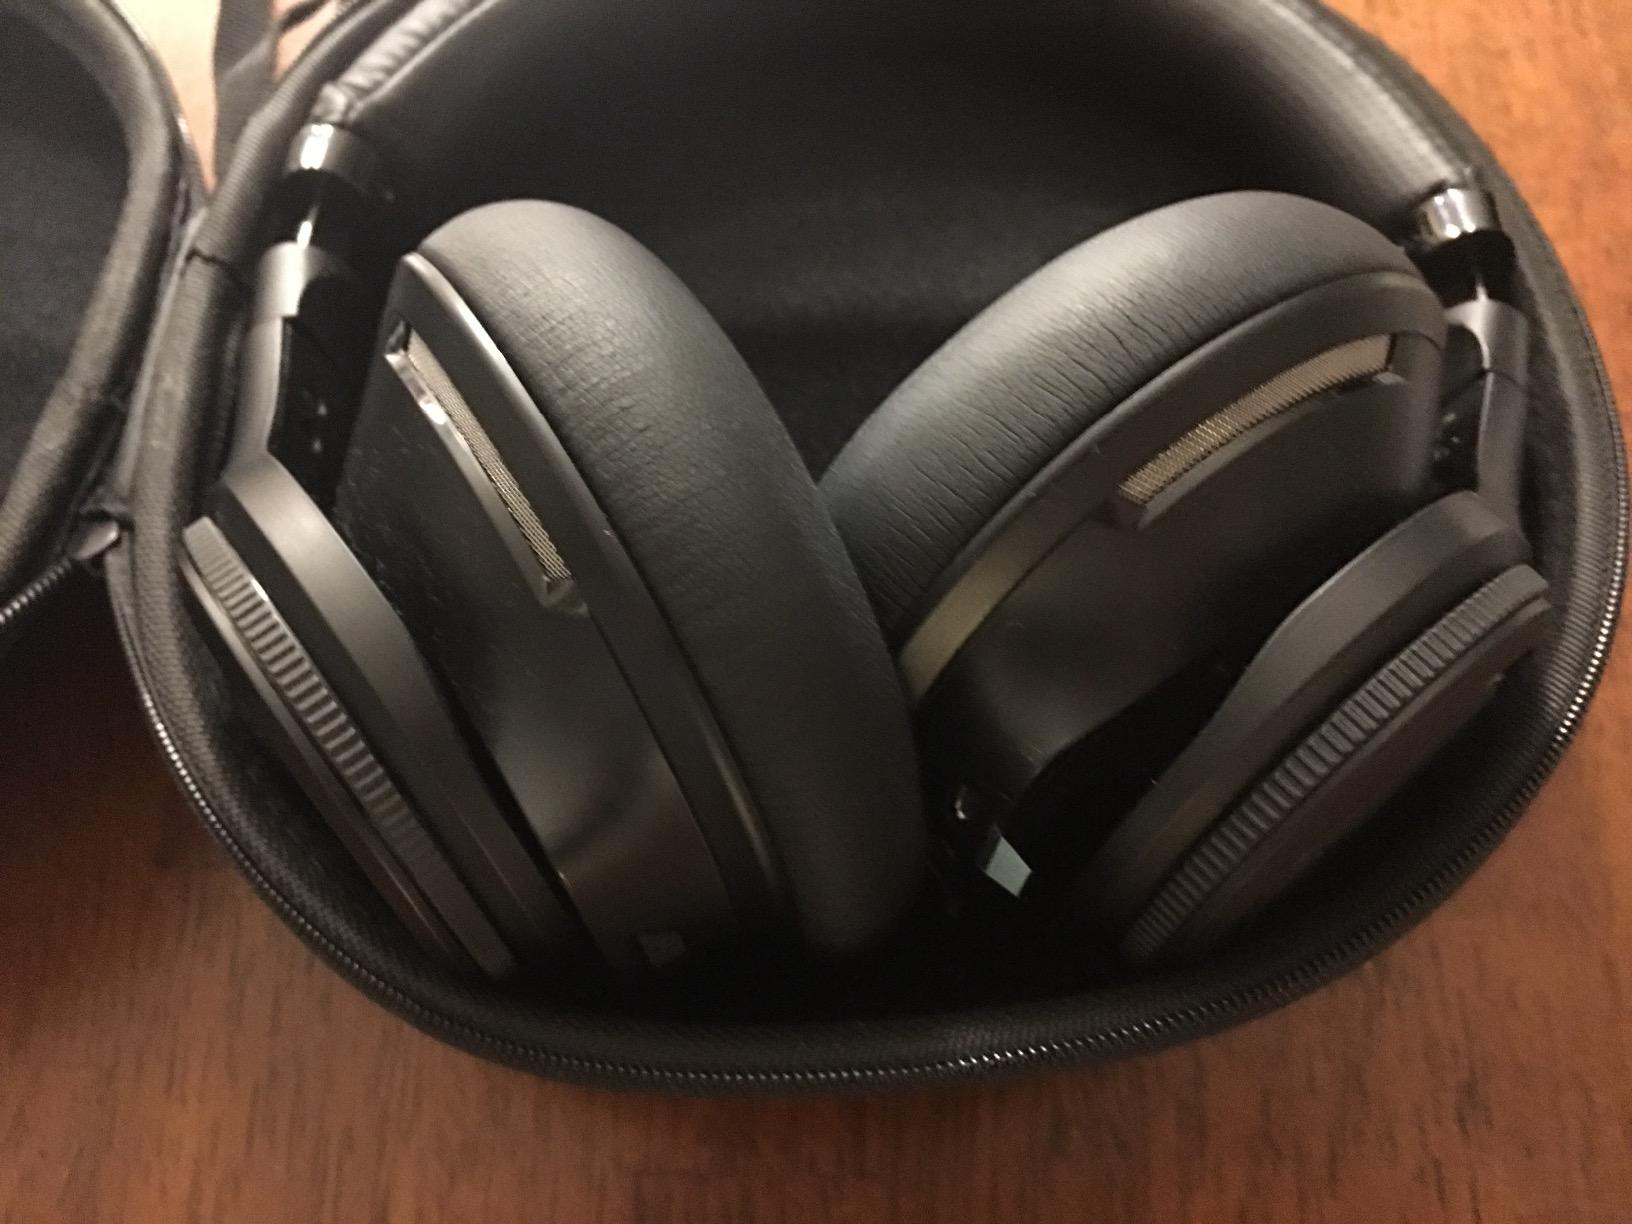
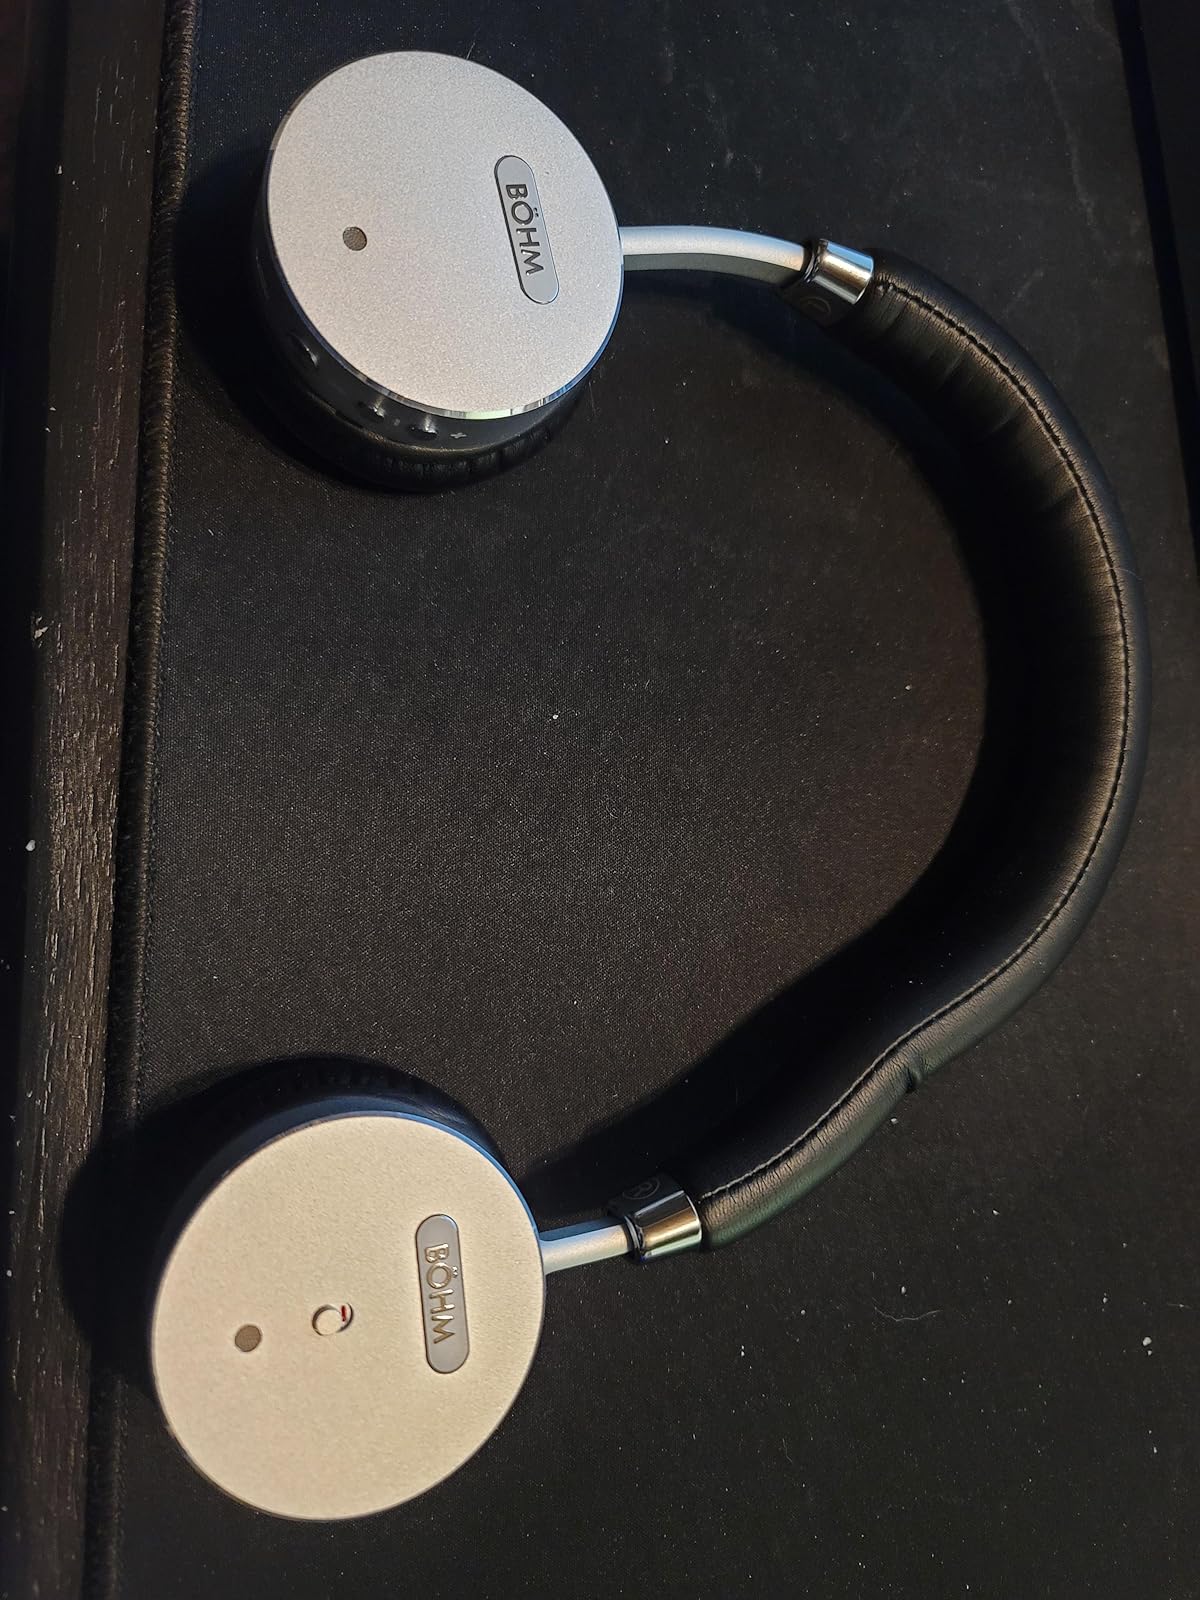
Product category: headphones
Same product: no